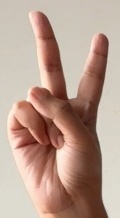
ASL sign: 2